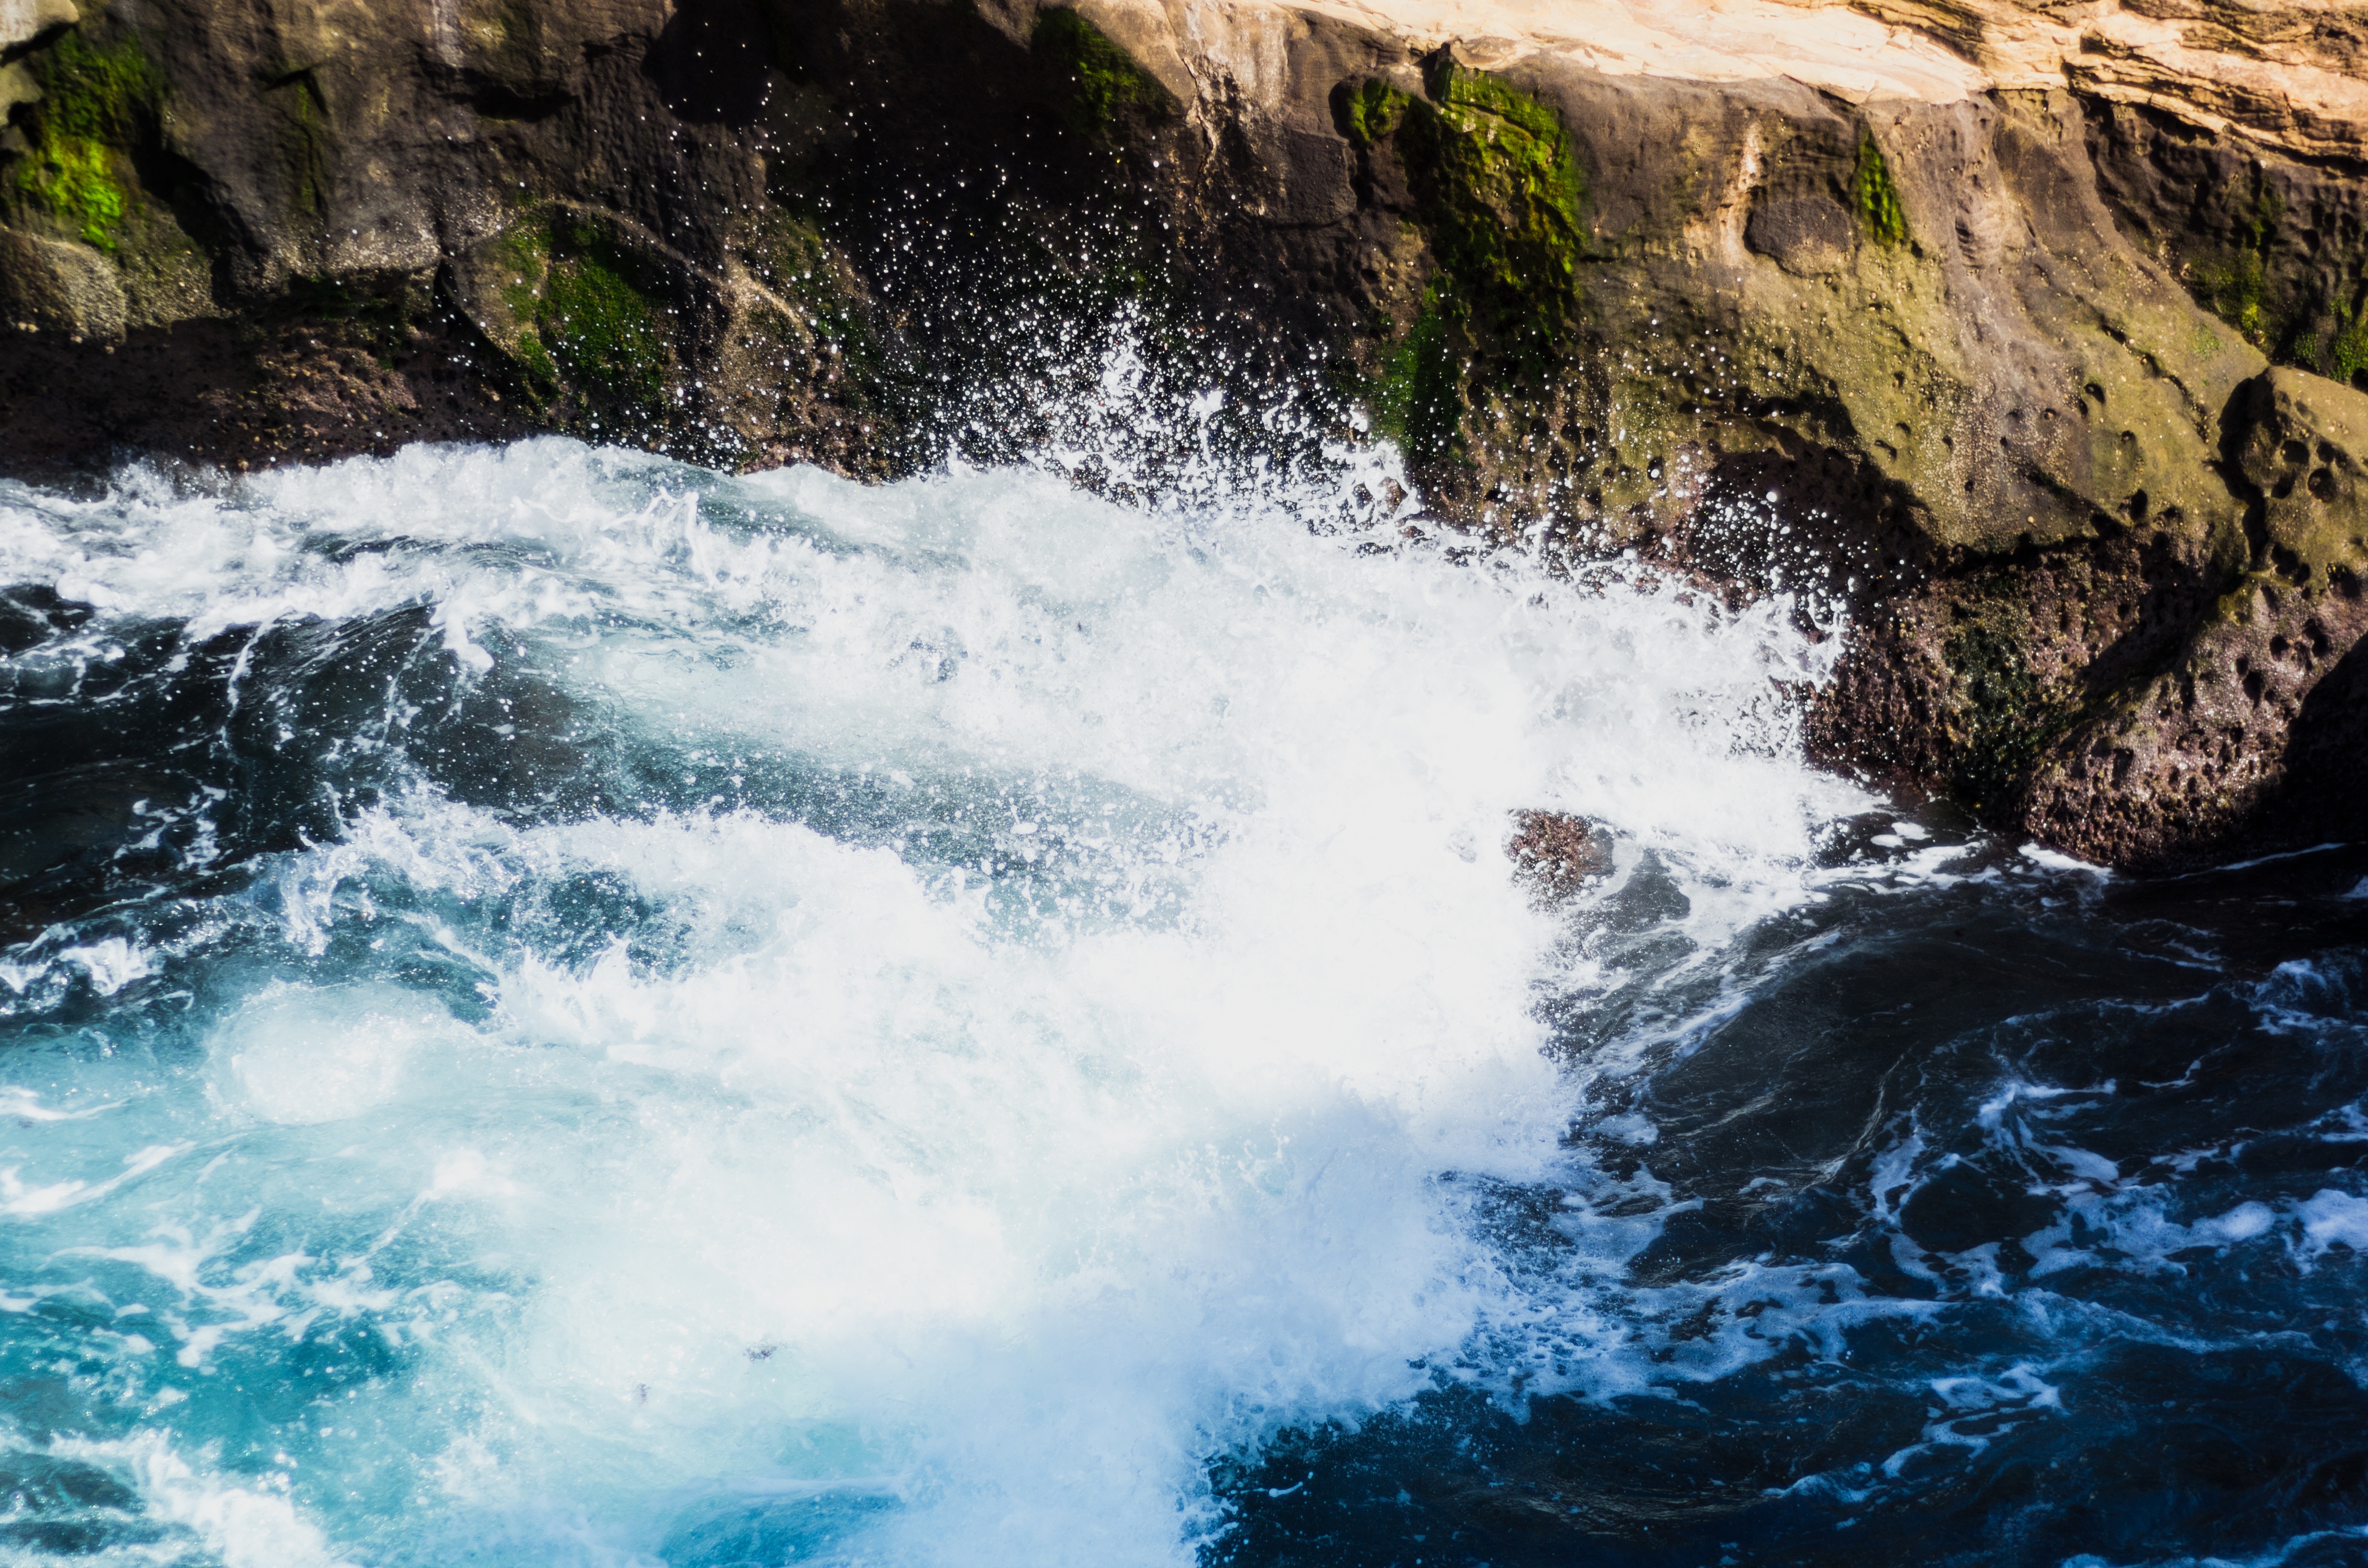
sea, coast, water, nature, rock, waterfall, wave, river, stream, rapid, body of water, water feature, wind wave